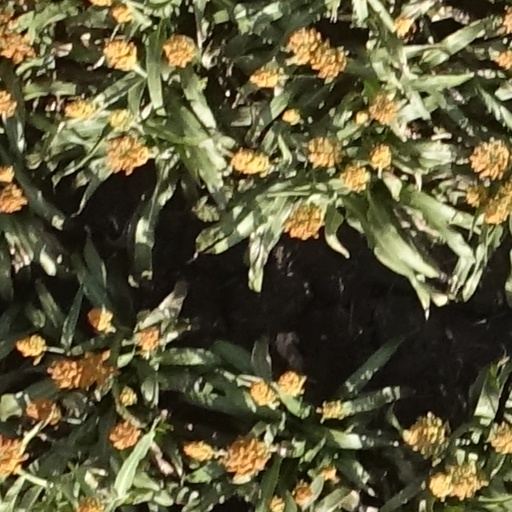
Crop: sorghum